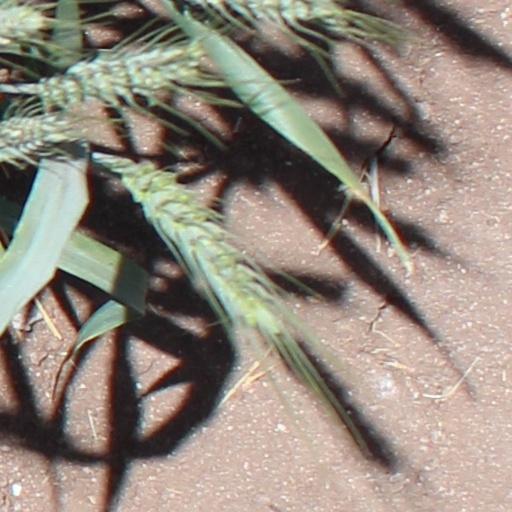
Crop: wheat